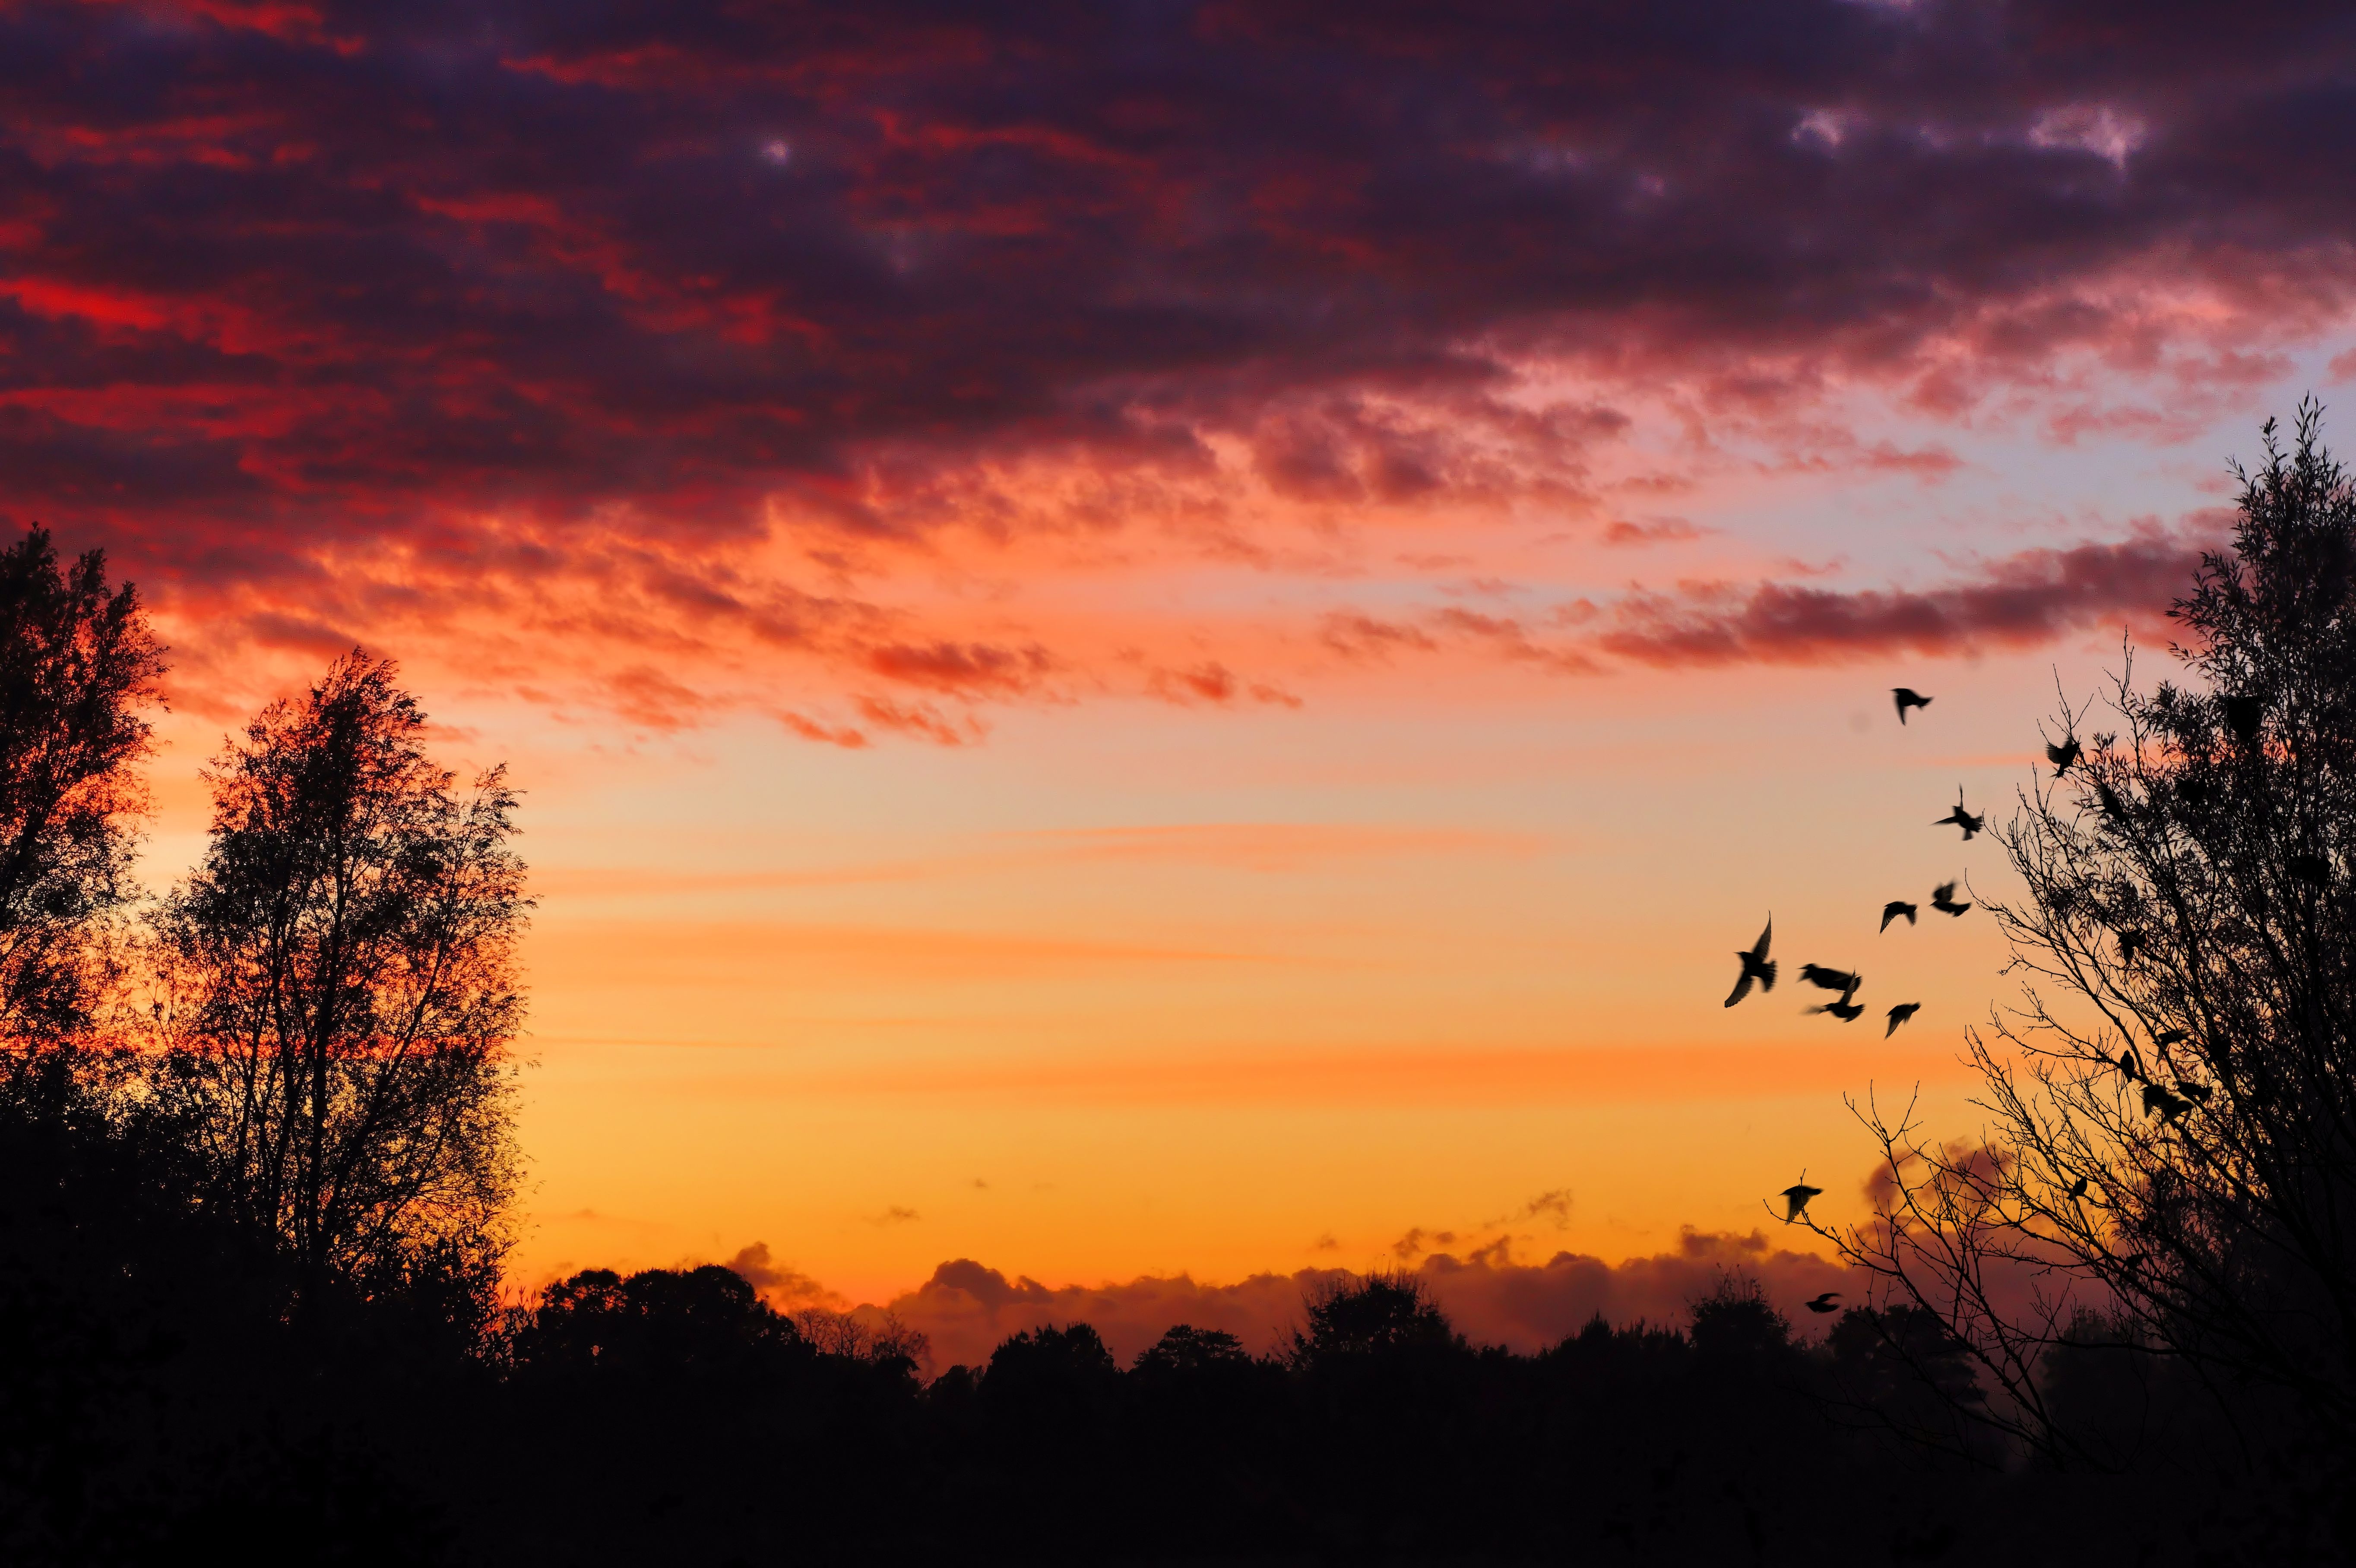
landscape, nature, horizon, cloud, sky, sun, sunrise, sunset, field, sunlight, morning, dawn, atmosphere, dusk, evening, colorful, bright, mood, late summer, calming, afterglow, golden october, autumn light, red sky at morning, aufbruchstimmung